Mindia Khitarishvili

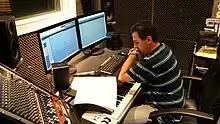

Mindia Khitarishvili (Batumi, born January 1, 1973) is an Israeli and Georgian composer.